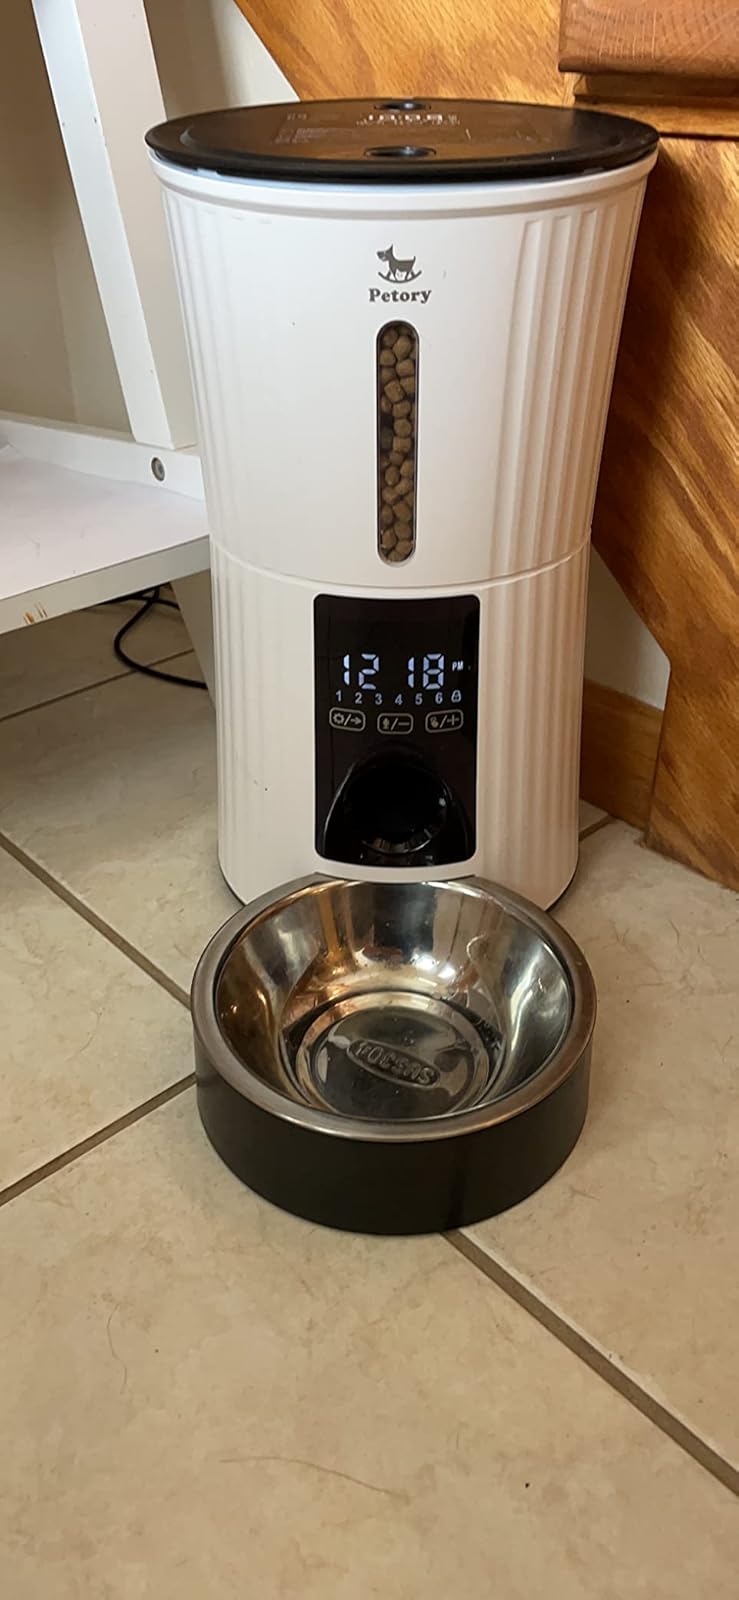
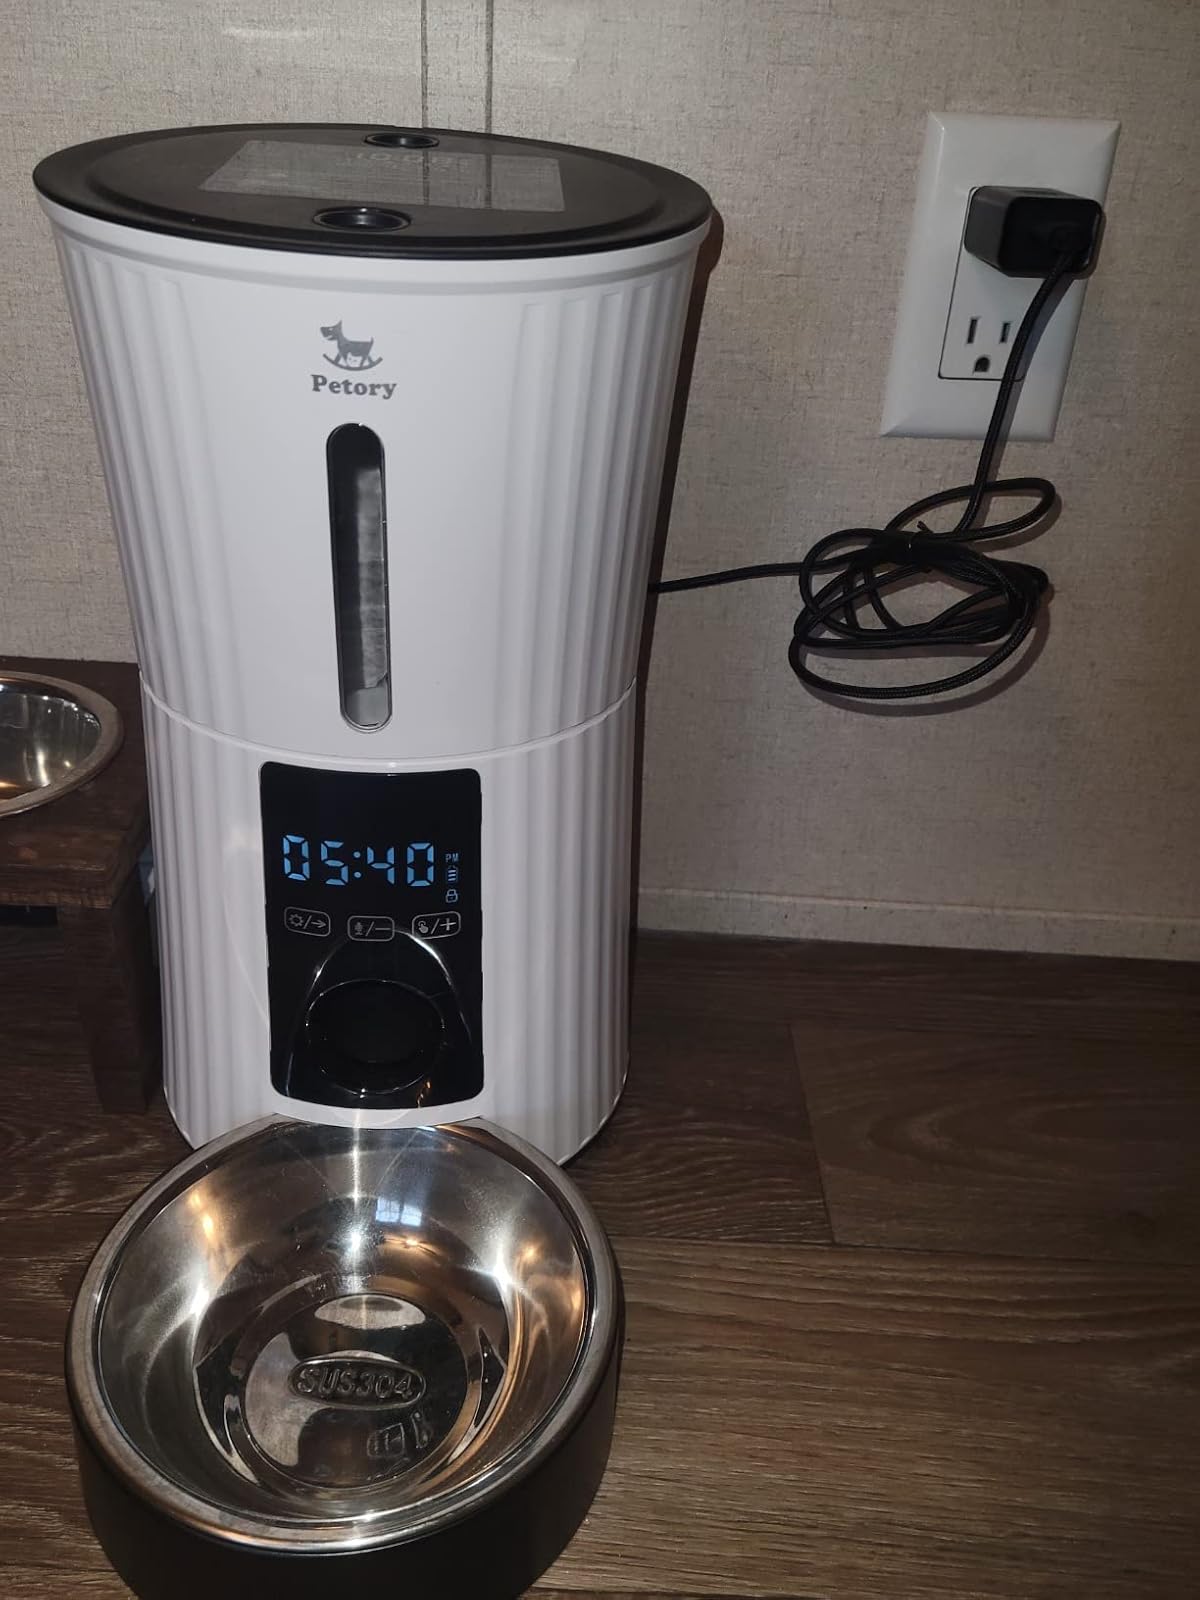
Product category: items_feeder
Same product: yes